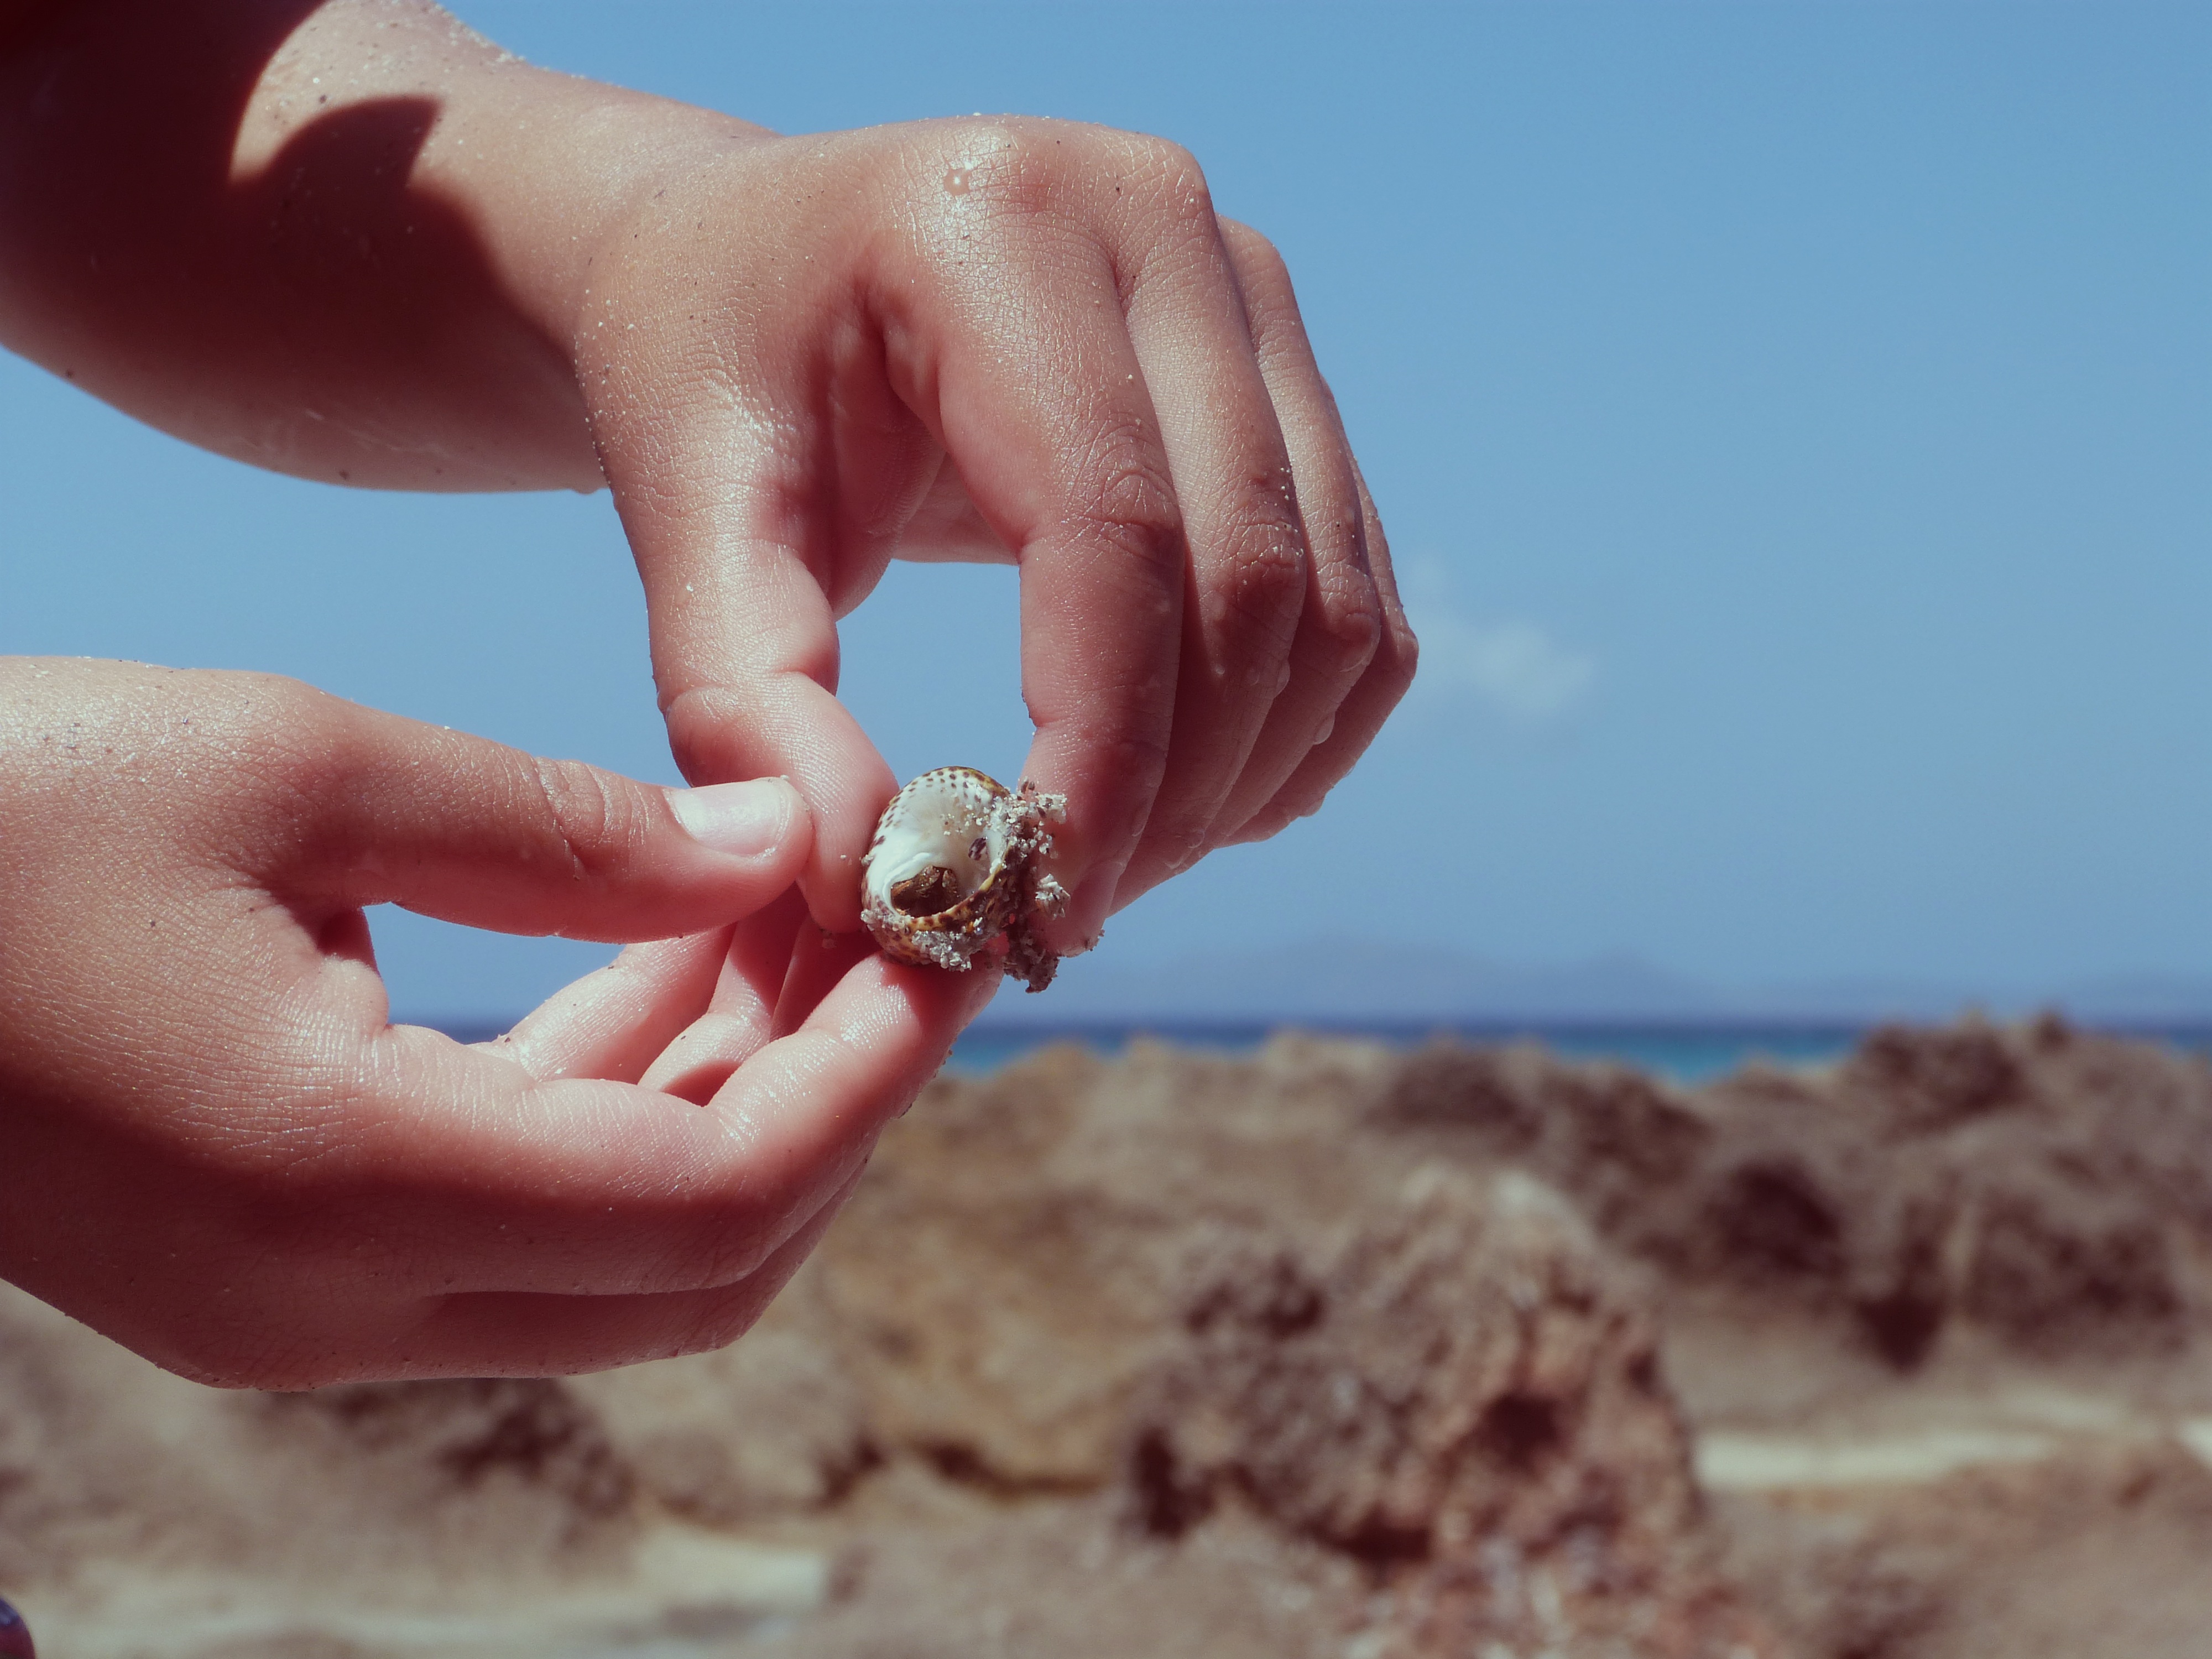
hand, sea, sand, leg, finger, food, red, close up, human body, skin, beauty, organ, sweetness, macro photography, sense, hand shell